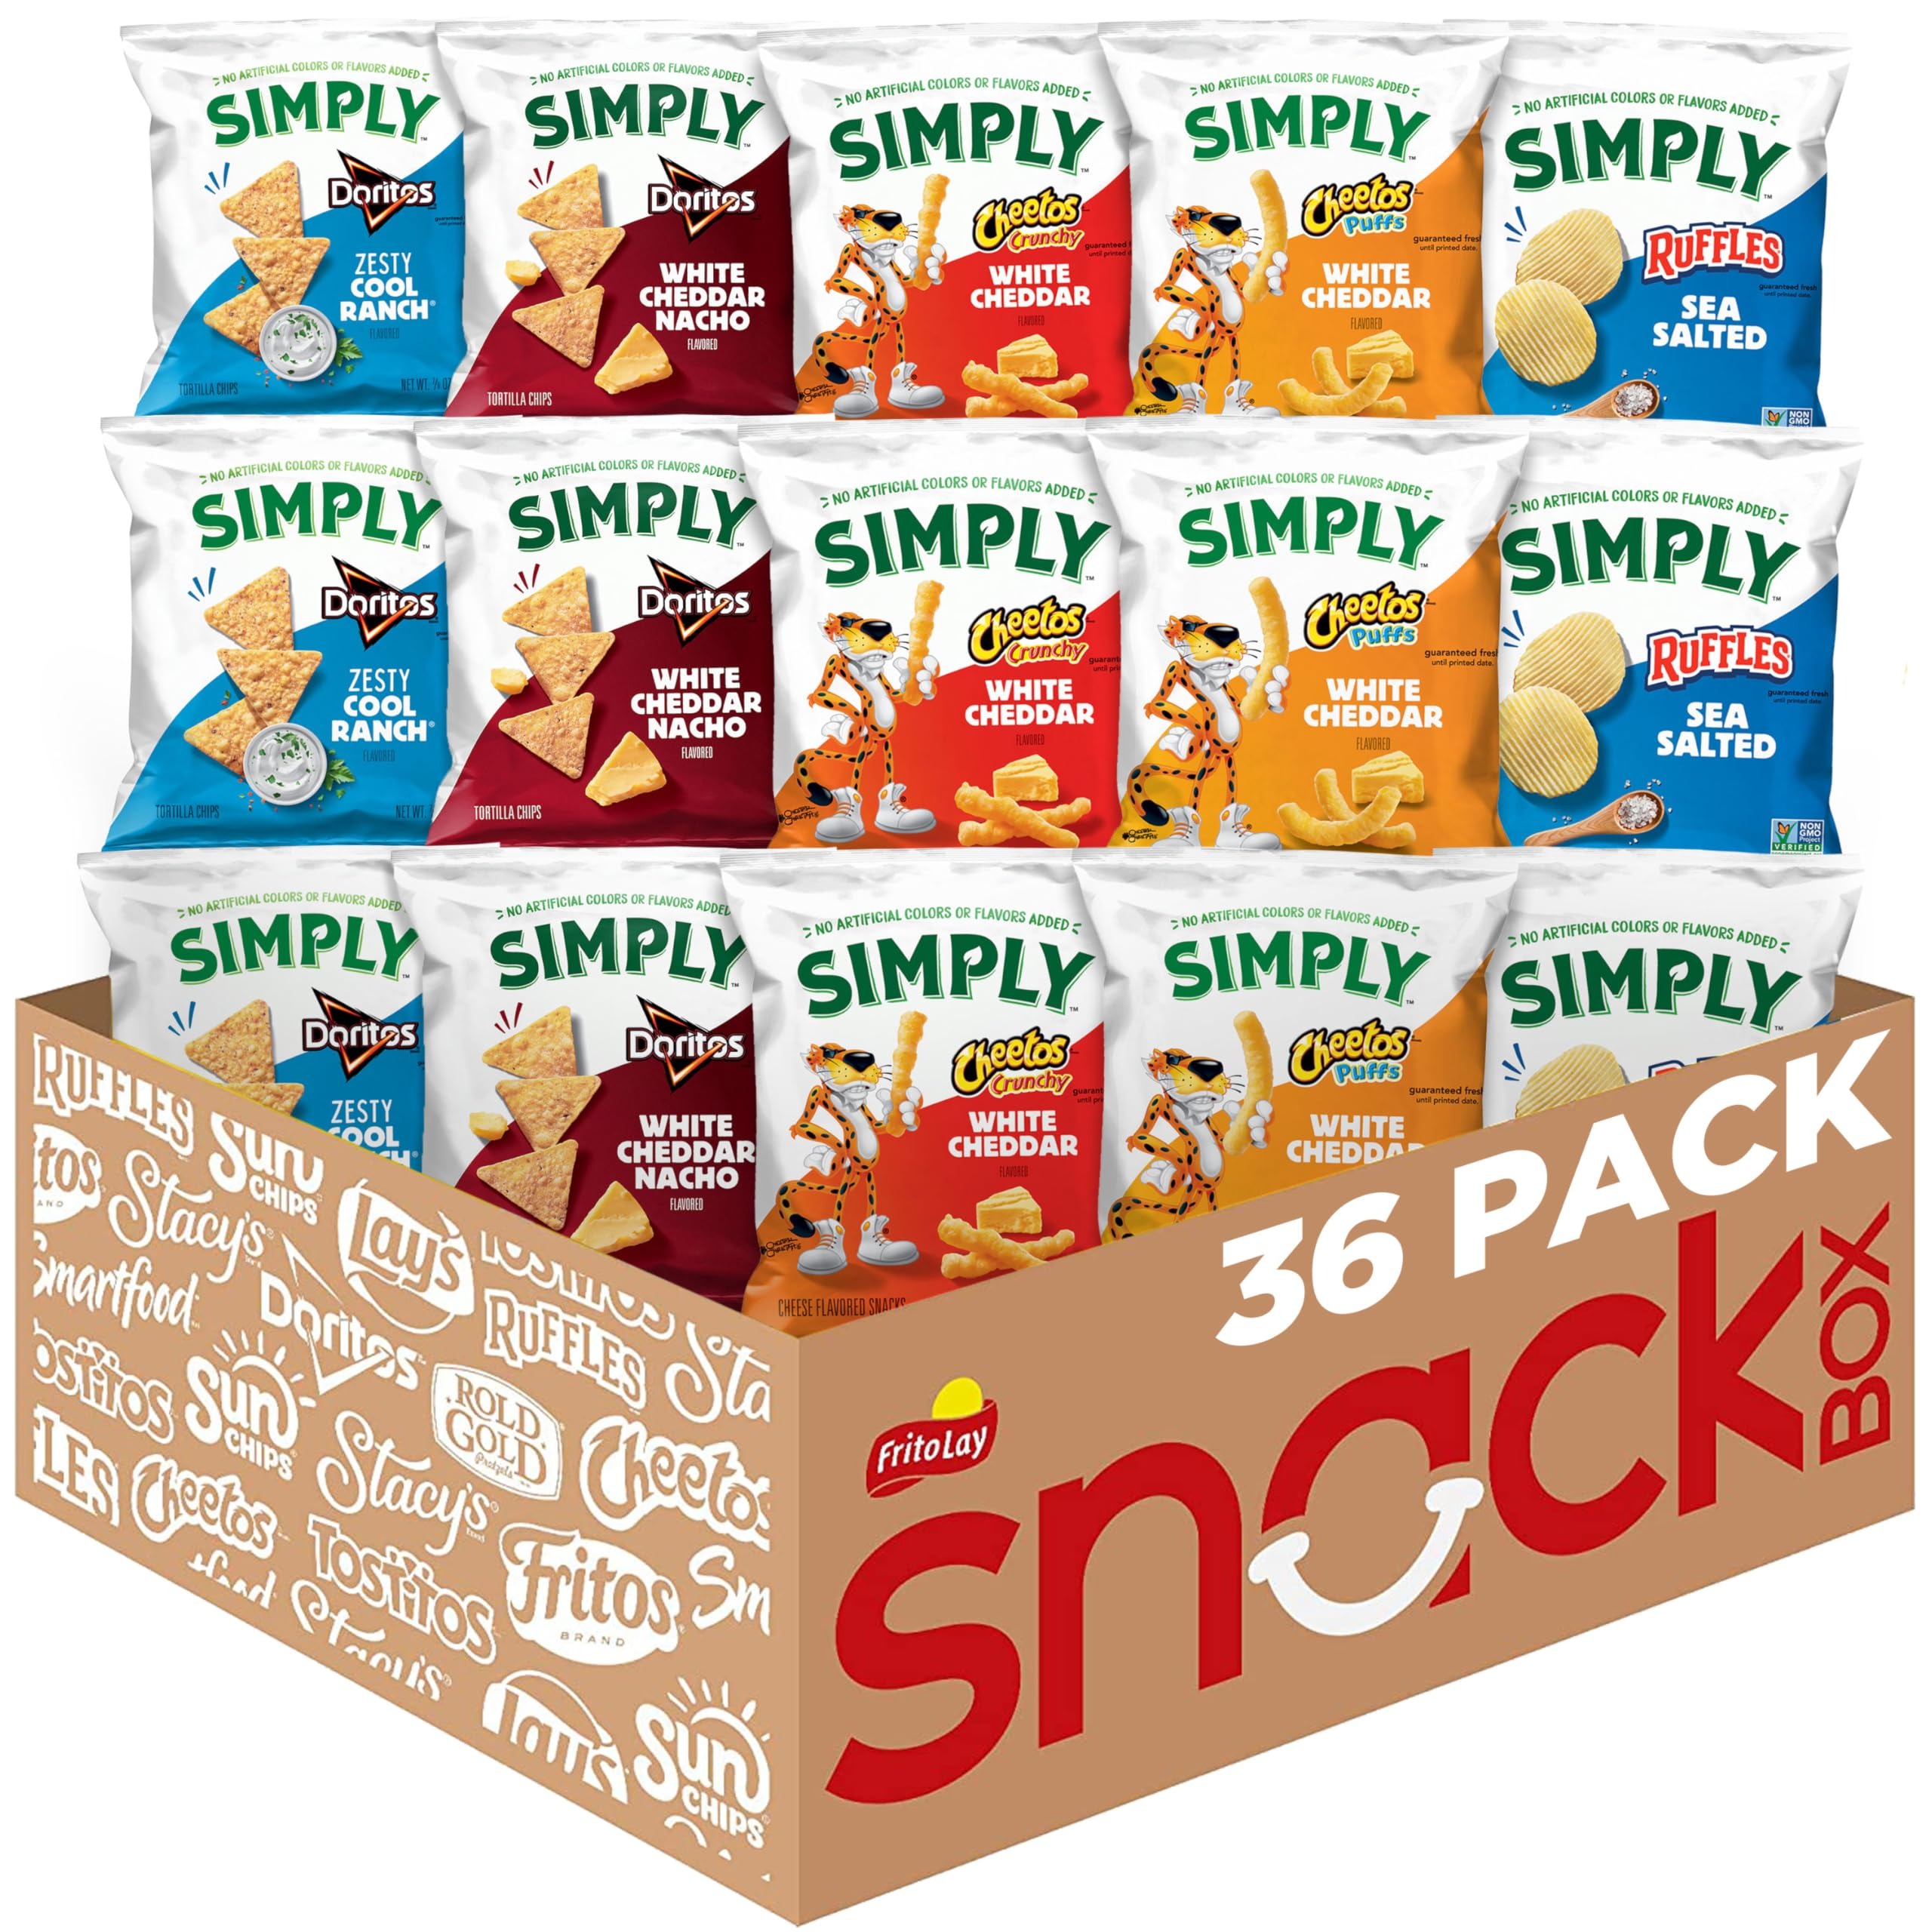
Item Name: Simply, Variety Pack Snacks, 0.875 Ounce (Pack of 36)
Bullet Point 1: Includes 36 (0.875 oz) Bags of Simply snacks, 9 bags each of Cheetos Puffs White Cheddar, Doritos White Cheddar Nacho, Ruffles Sea Salted Potato Chips, and Cheetos Crunchy White Cheddar, Packaging May Vary
Bullet Point 2: We make it easy to be cheesy. These delicious snacks are baked to perfection and then seasoned using REAL CHEESE
Bullet Point 3: Simply Variety Pack Snacks are made with real cheese, cooked with sunflower oil, and have no artificial colors or flavors added
Bullet Point 4: Simply, fun you feel good about. Our snacks are made with flavors from the brands you love and ingredients you can feel good about
Bullet Point 5: Packaging May Vary
Value: 31.5
Unit: Ounce

Price: 22.46